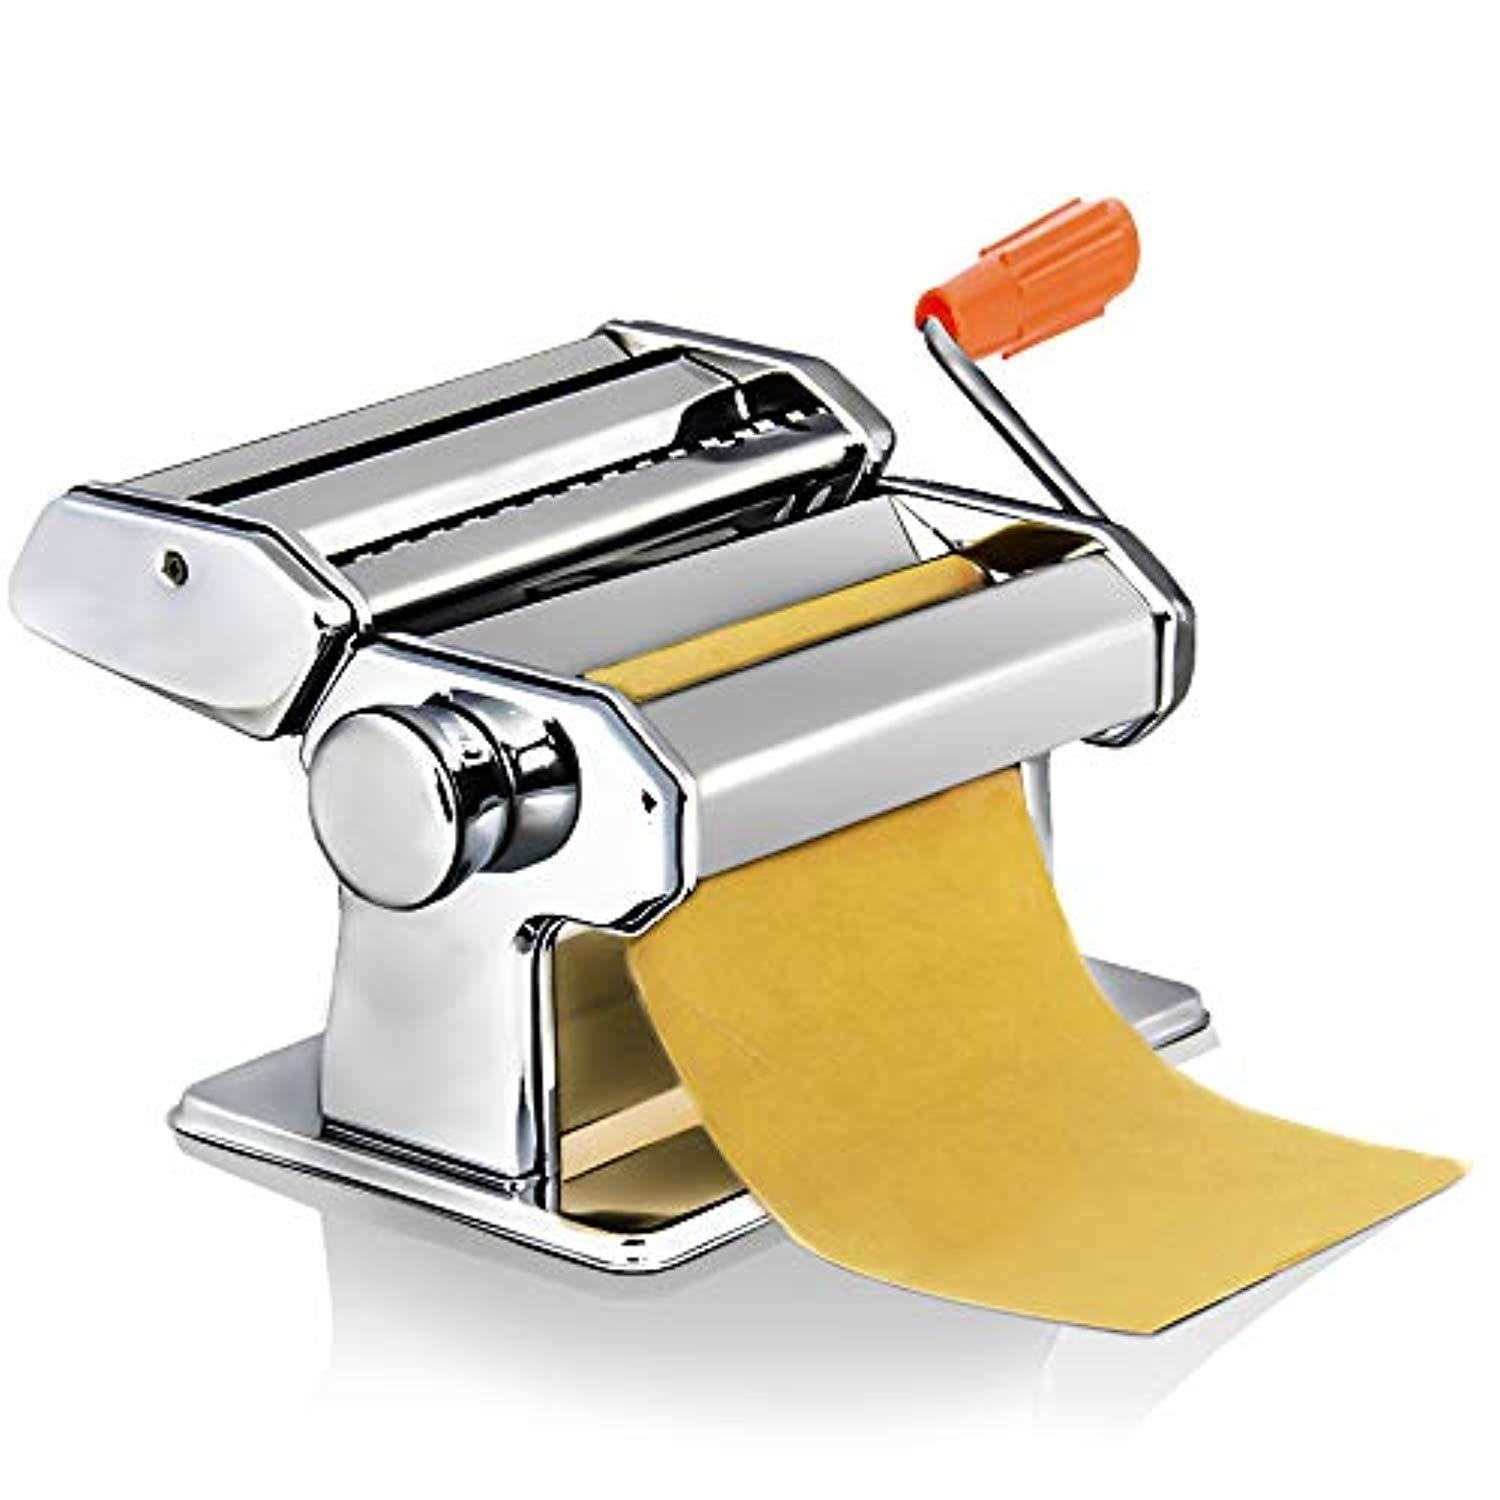
Pasta Maker Machine,Hand Crank Noodle Maker Stainless Steel Noodles Cutter with Clamp for Spaghetti Lasagna Tagliatelle
✔ ADJUSTABLE SETTINGS : Adjustable 2 stainless steel cutting blades: 2.0mm(Vermicelli) and 4.5mm(Fettuccine). Enjoy 6 different pasta thickness levels. The smooth adjustable rollers make it easy to get larger, thicker pasta or smaller, thinner pasta. ✔ PREMIUM QUALITY : Made of high quality heavy duty 403 stainless steel, durable construction ✔ STABLE/FREE TABLE TOP CLAMP : Add stability of holding machine securely in place when in use. ✔ COMFORTABLE HAND CRANK : Handy removable crank handle, smooth turning make it so easy to roll the pasta. ✔ SPACE/TIME SAVING : Detachable cutting blades table clamp and crank handle, space saving, easy to storage. It can stand on the counter freely or use the included clamp for securing to a counter.
Brand: Sailnovo
Category: Home & Garden > Kitchen & Dining > Kitchen Appliances > Pasta Makers